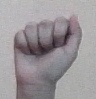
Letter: saad